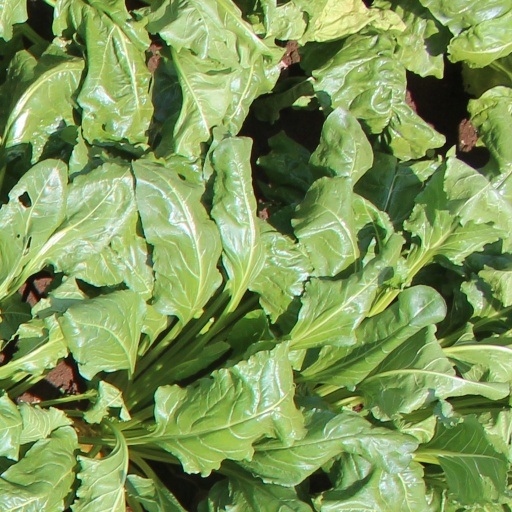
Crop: sugar beet